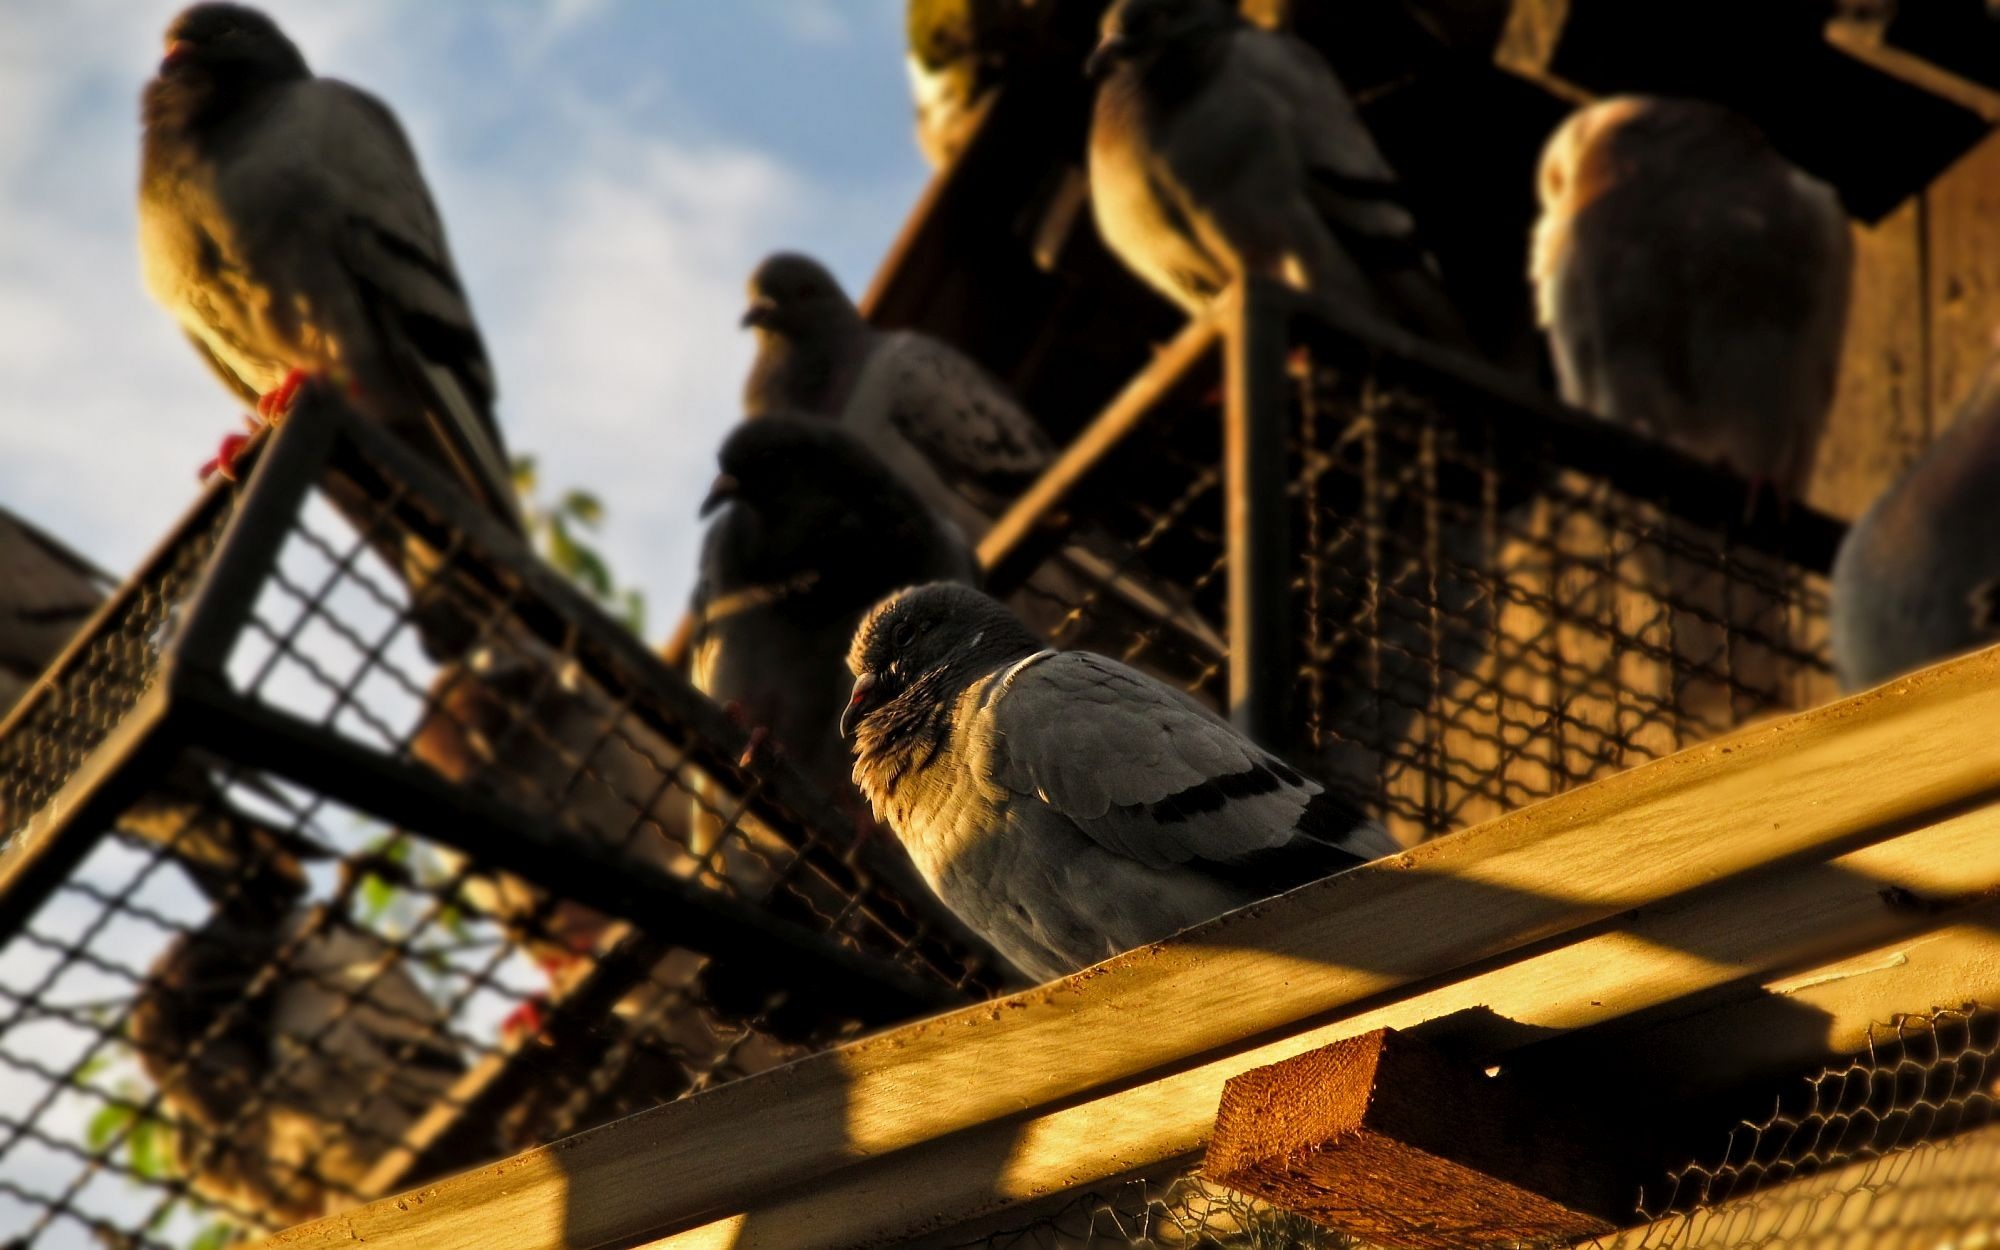
tree, nature, silhouette, bird, light, sky, sunshine, sun, sunrise, warm, sunlight, morning, view, animal, summer, dusk, beak, symbol, shine, birds, sunny, pigeon, dove